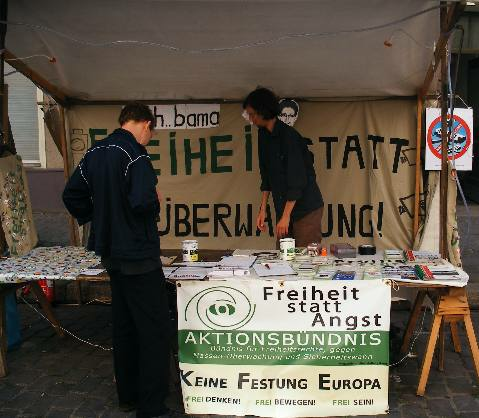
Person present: Yes